Miss Lovely

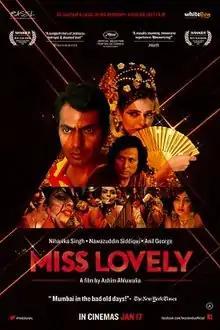
Film poster

Miss Lovely is a 2012 Indian drama film directed by Ashim Ahluwalia and set in the criminal depths of Mumbai's C-grade (horror and porn film) industry. Ahluwalia's debut feature follows the story of the Duggal brothers who produce sleazy sex-horror films in the mid-1980s. The plot explores the intense and mutually destructive relationship between younger sibling Sonu Duggal, played by Nawazuddin Siddiqui, and his elder brother, Vicky (Anil George). Sonu finds himself drawn to a mysterious young woman named Pinky (Niharika Singh) eventually leading to his downfall. "Miss Lovely" had its cinematic release on 17 January 2014 across 300 screens in India. The film won the Special Jury Award (Feature film) and Best Production Design Award at the 61st National Film Awards.